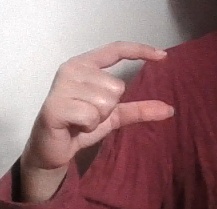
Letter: dal